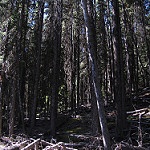
Label: forest